Adolphe Braun

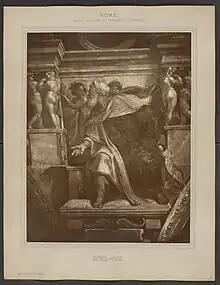
Adolphe Braun, <a href="https%3A//library.nga.gov/permalink/01NGA_INST/puoc5q/alma994327632304896">Ezekiel from the Sistine Ceiling by Michelangelo

, Department of Image Collections, National Gallery of Art Library, Washington, DC